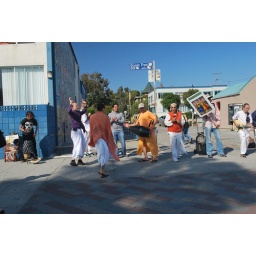
the girl in the misfits shirt was the best one